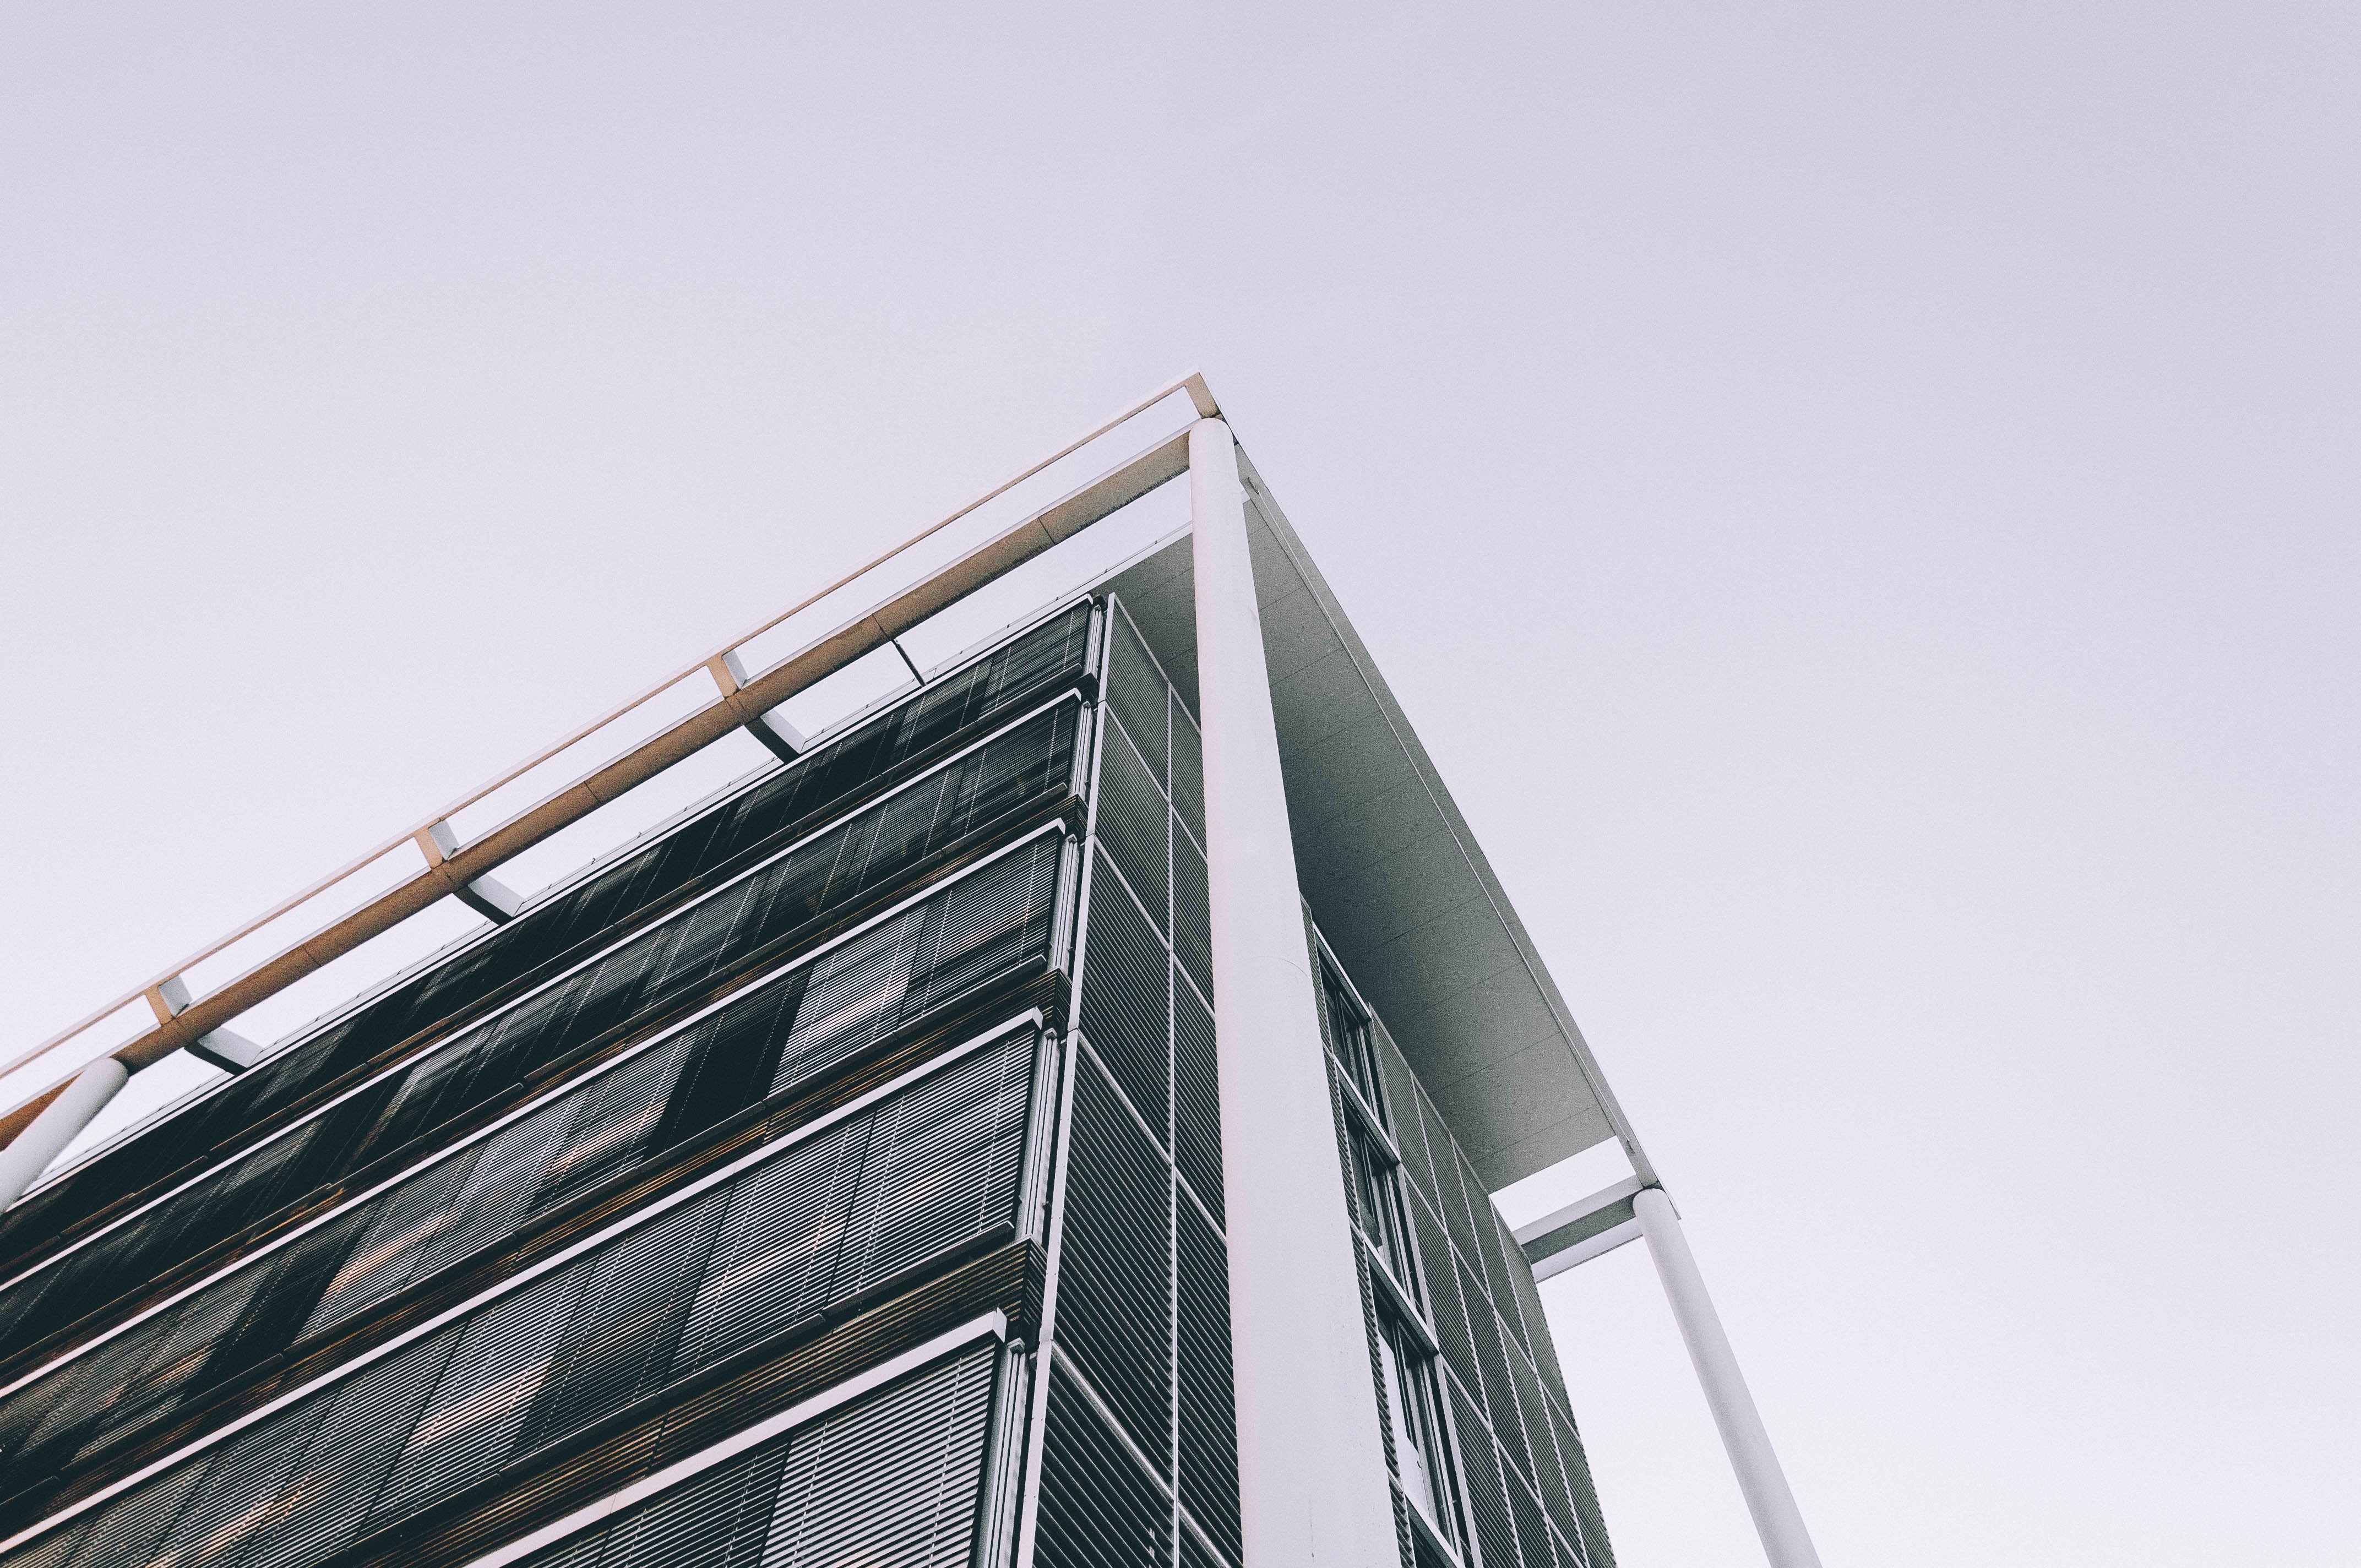
architecture, skyscraper, line, facade, tower block, headquarters, daylighting, window covering